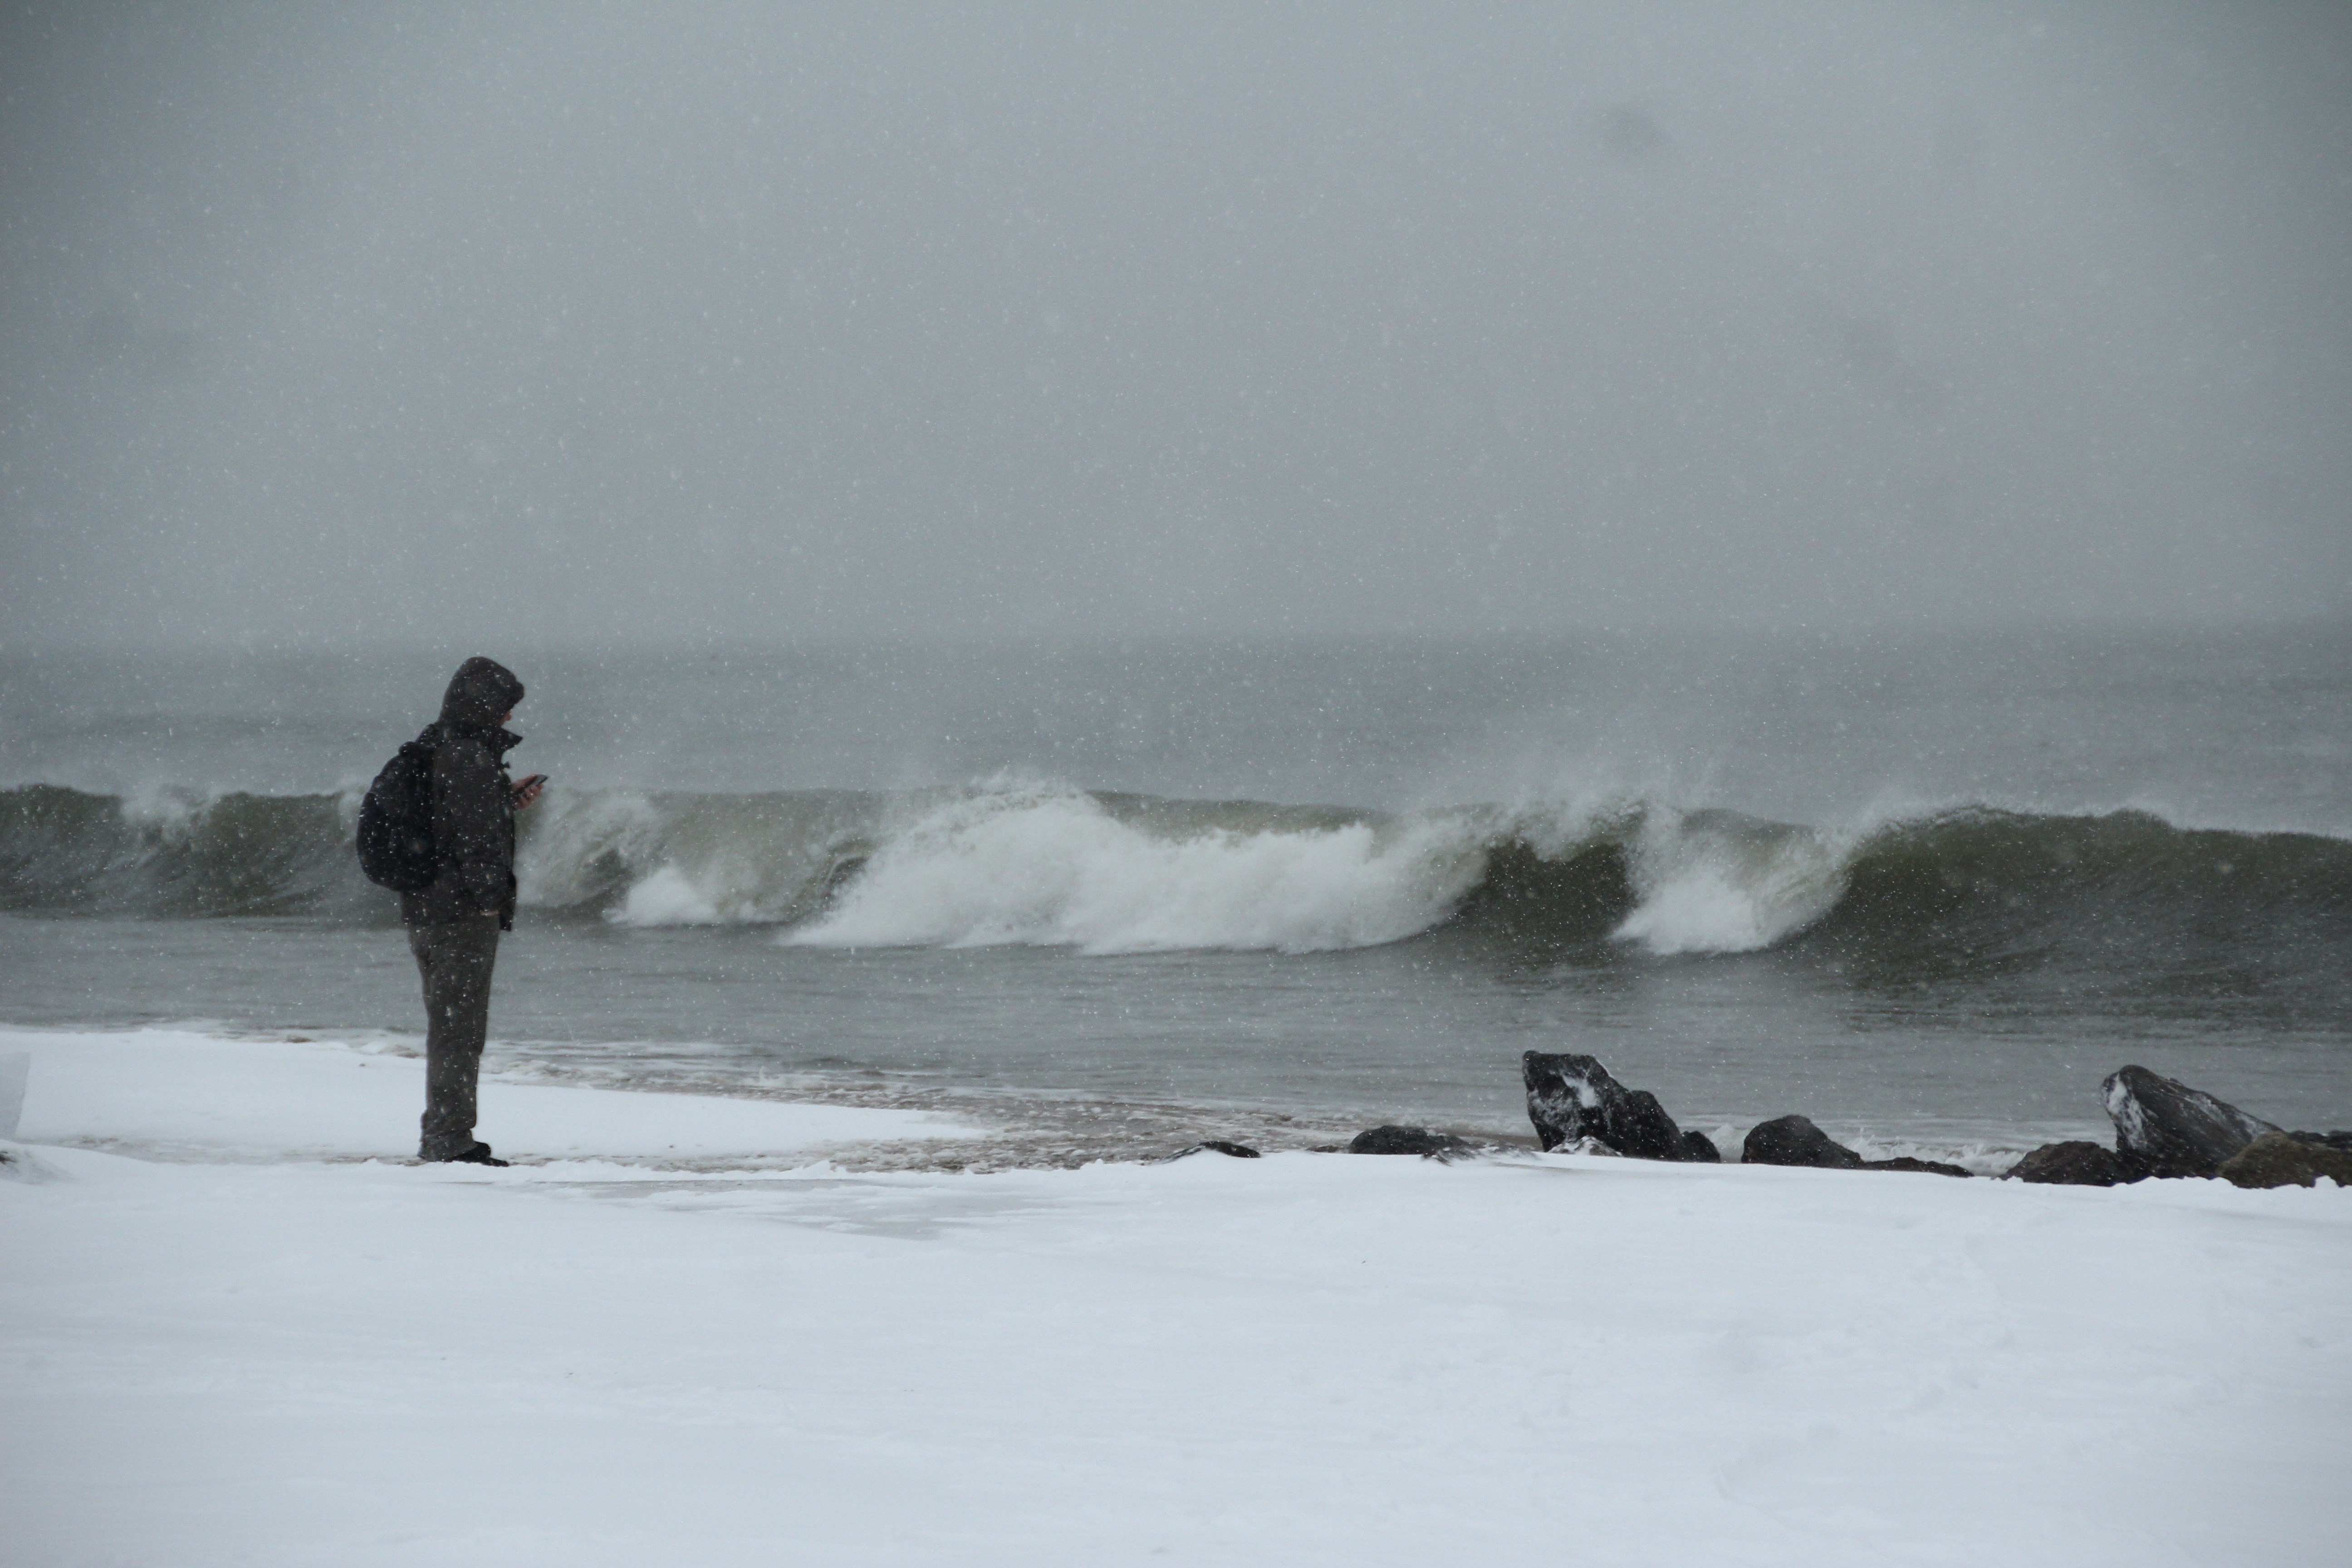
sea, coast, ocean, snow, winter, wave, surfing, weather, season, blizzard, freezing, atmospheric phenomenon, wind wave, boardsport, winter storm